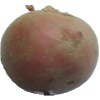
Label: Potato Red 1